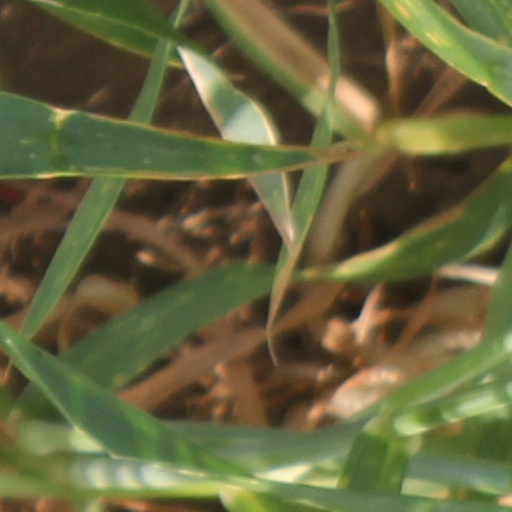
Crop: wheat